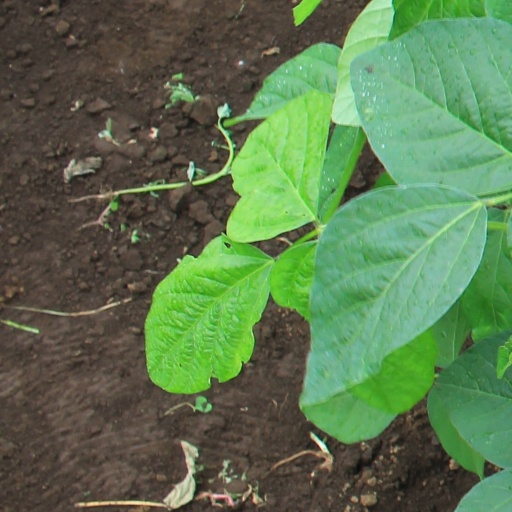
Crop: soybean